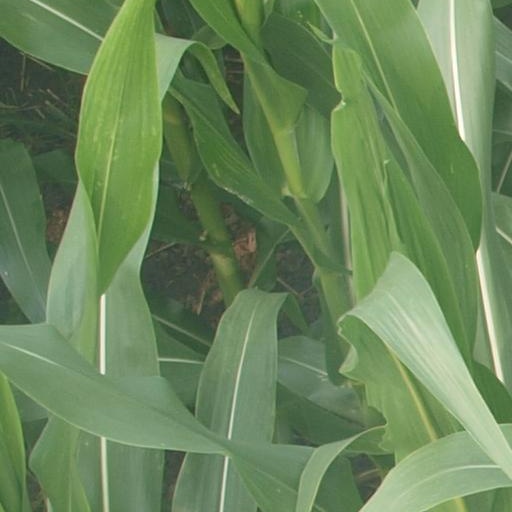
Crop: maize; corn